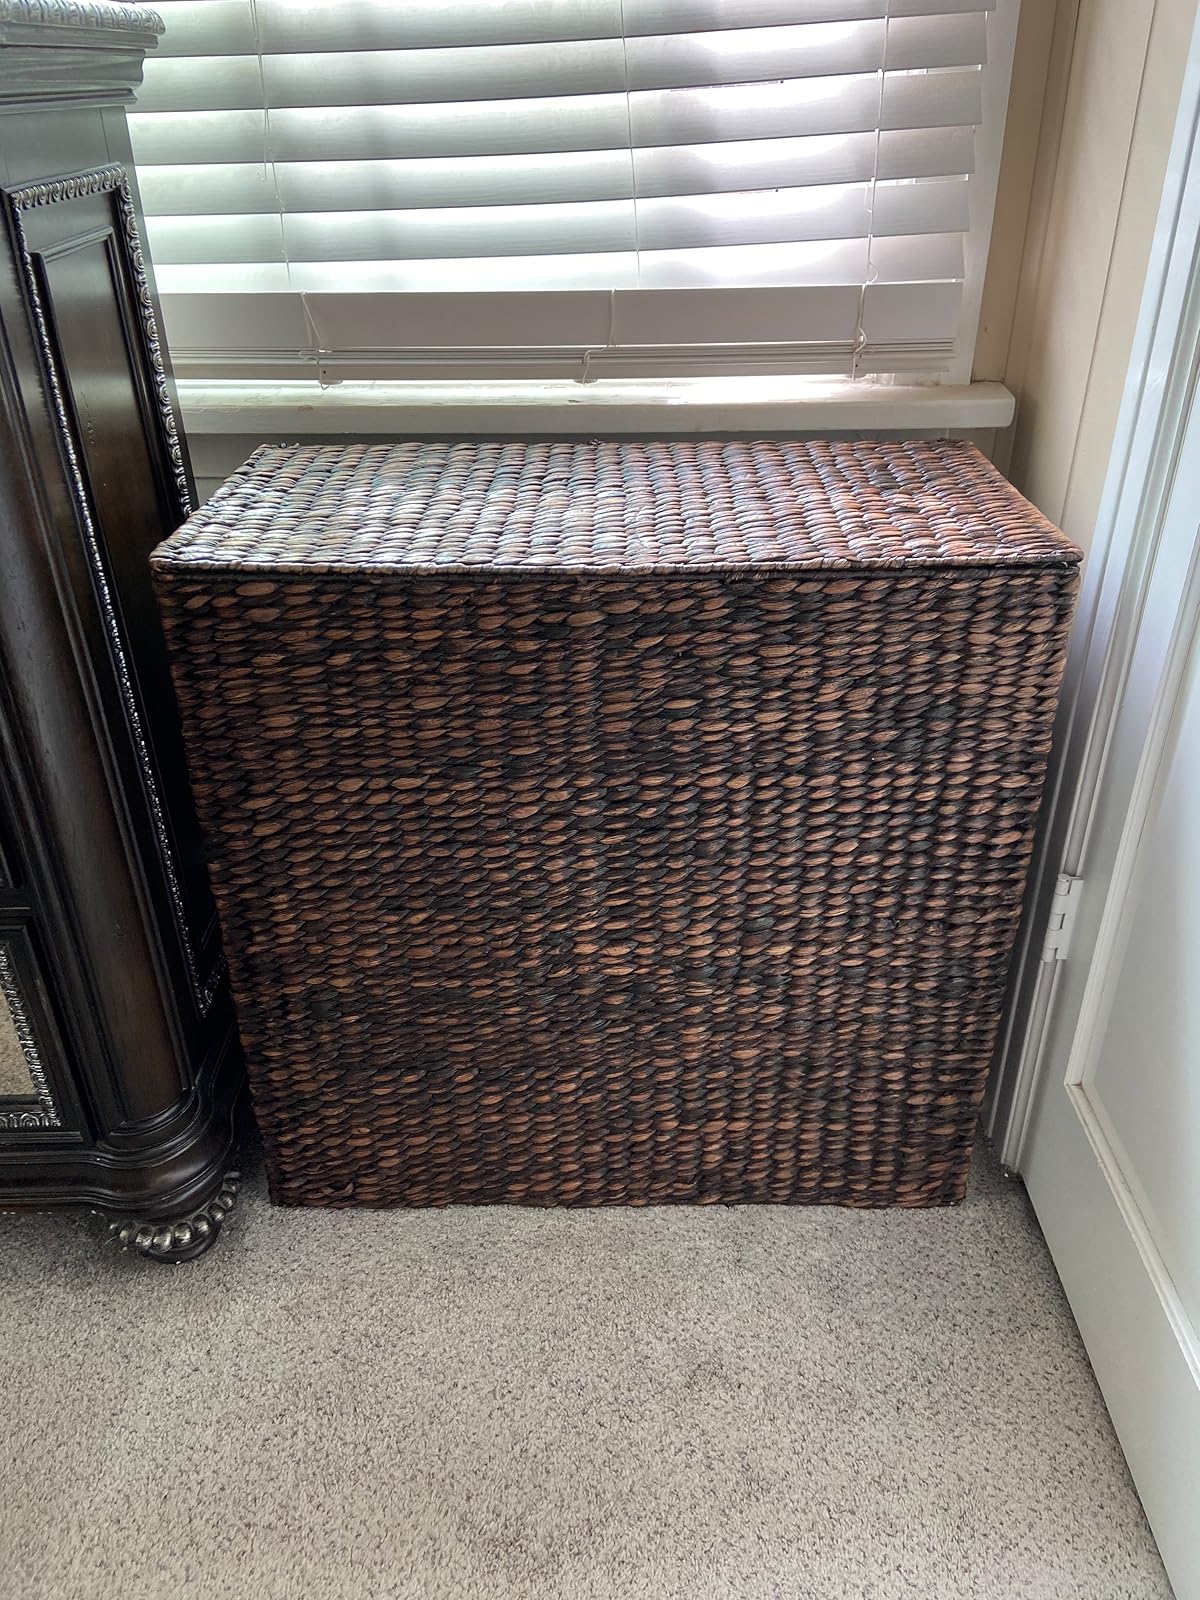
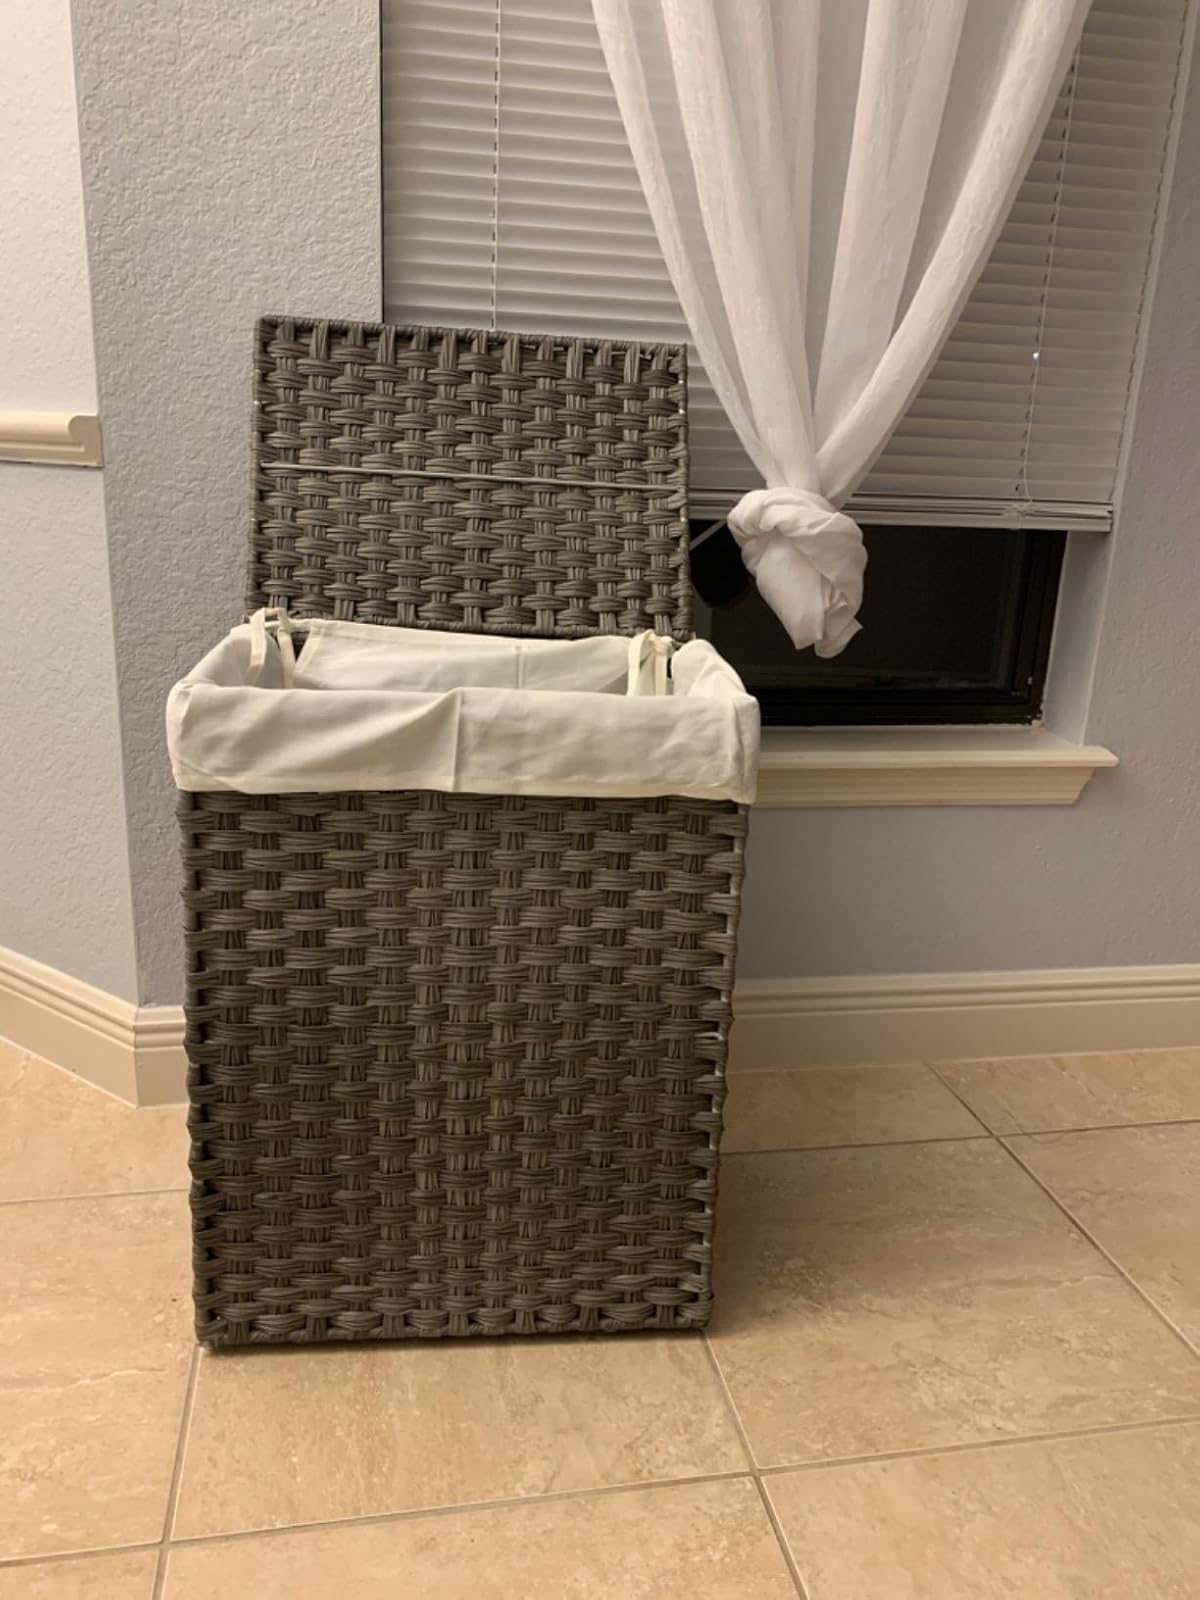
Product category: items_hamper
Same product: no